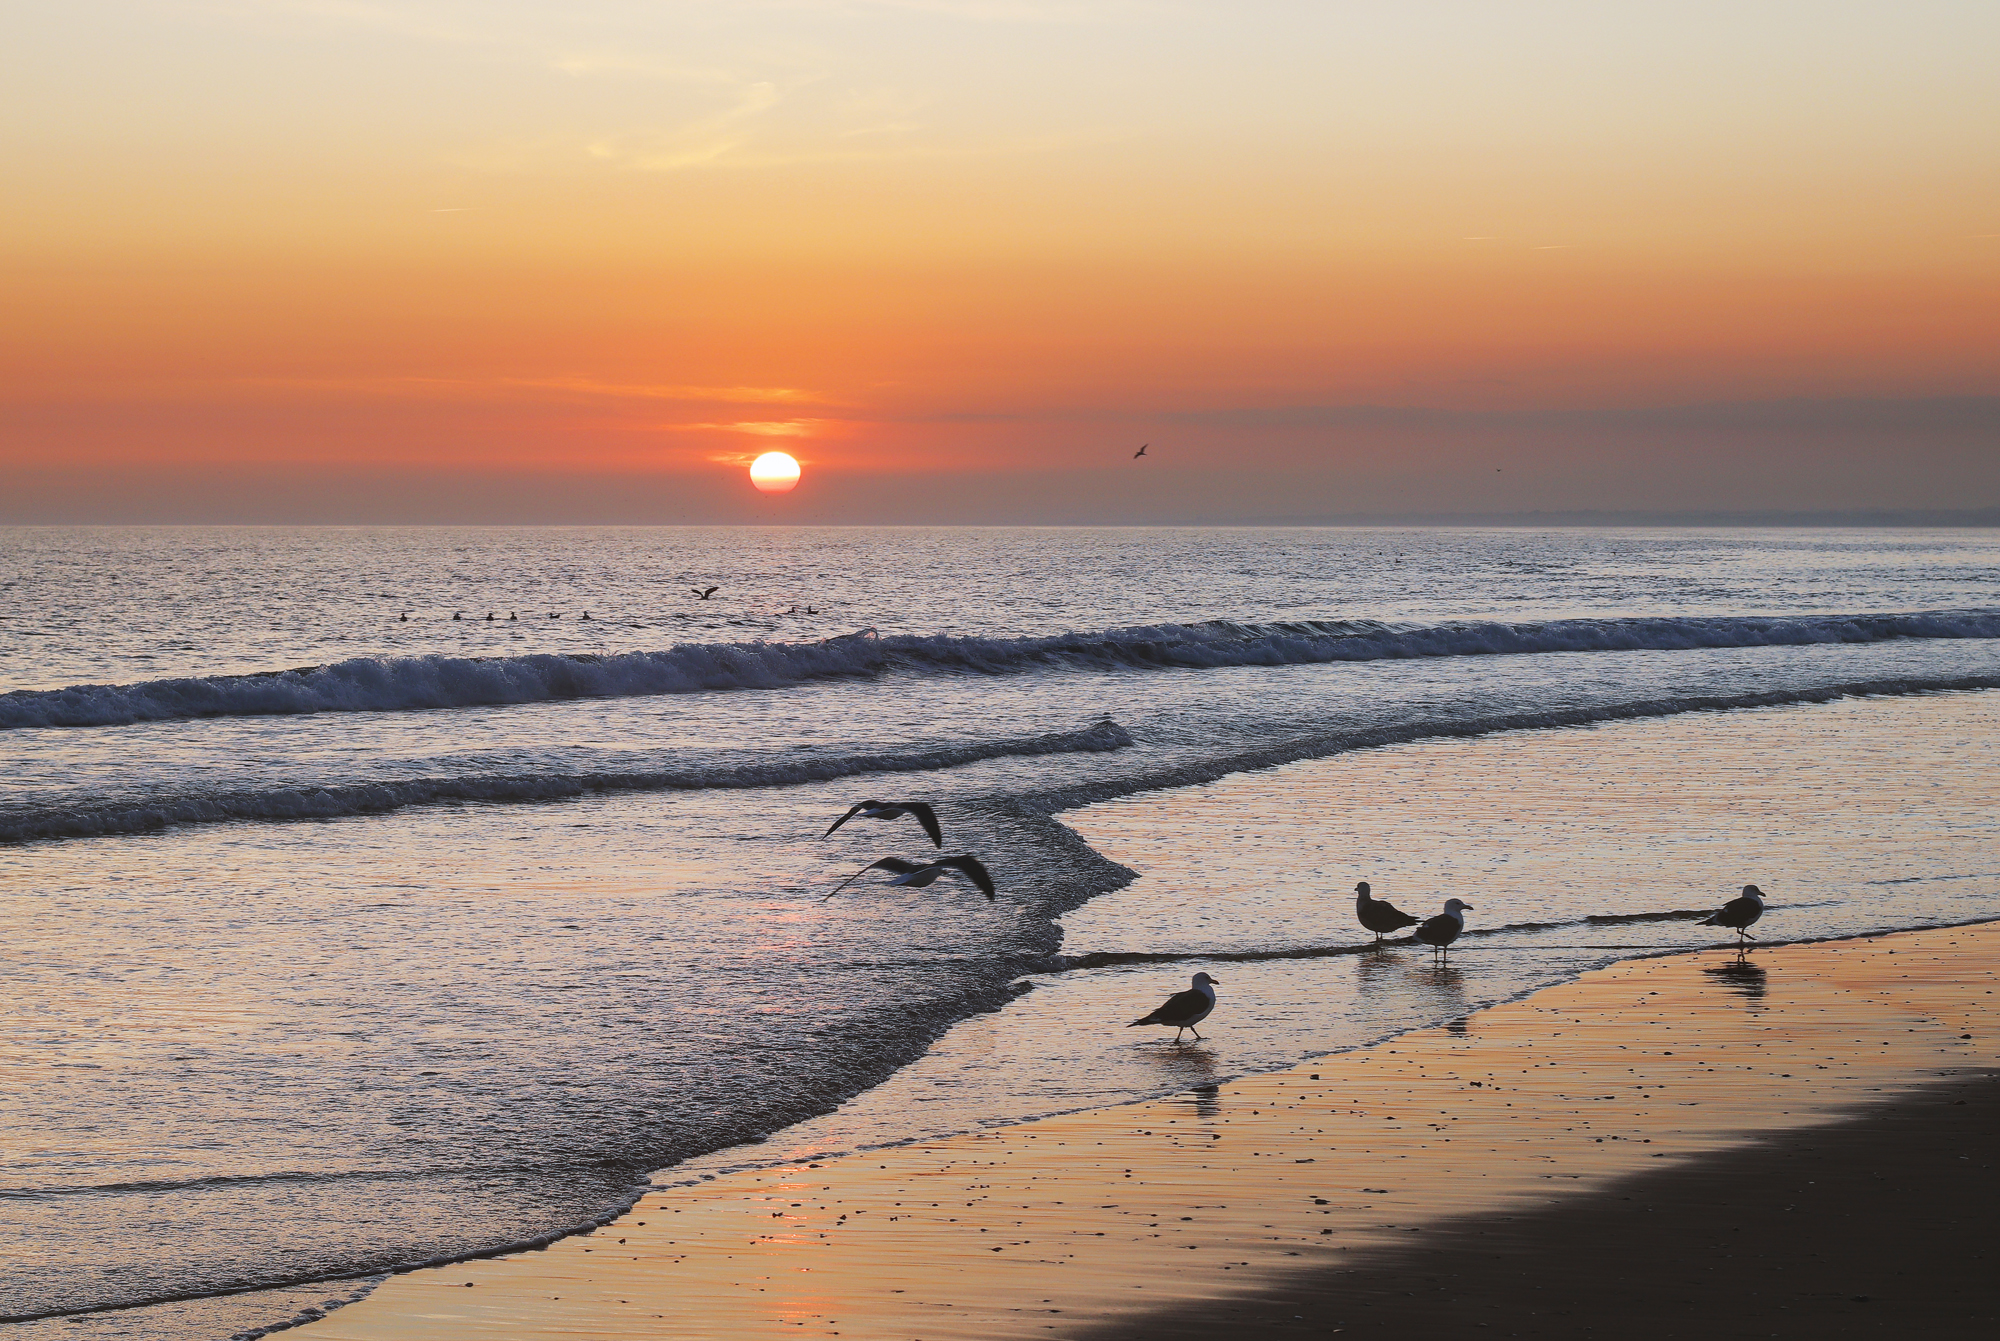
sunset, sea, sky, horizon, ocean, sunrise, beach, shore, morning, wave, coast, evening, sun, calm, dusk, wind wave, afterglow, seabird, sand, cloud, vacation, dawn, coastal and oceanic landforms, sunlight, reflection, tide, landscape, tropics, red sky at morning